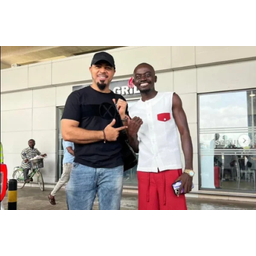
Label: paper